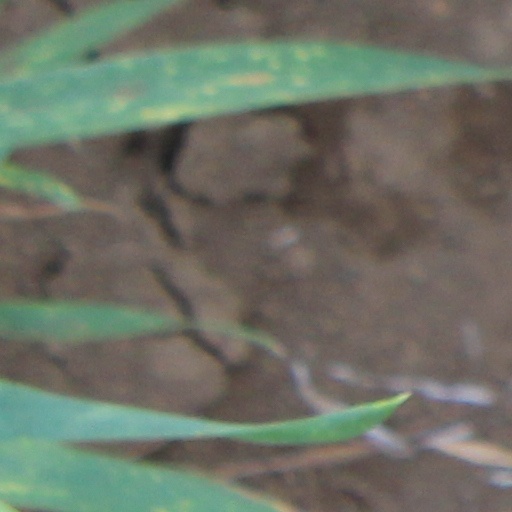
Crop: wheat